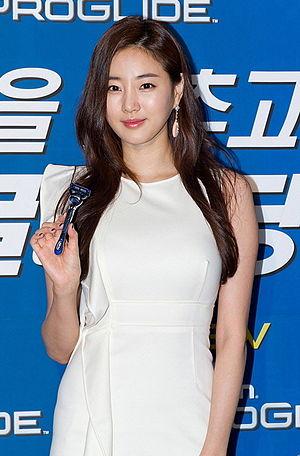
Miss Corée est un concours de beauté féminine destiné aux jeunes femmes habitantes et de nationalité coréenne. Il a créé en 1957 par le journal coréen Hankook Ilbo.